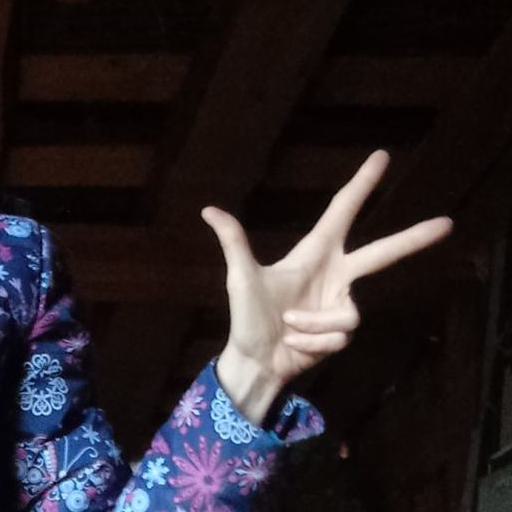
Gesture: three2